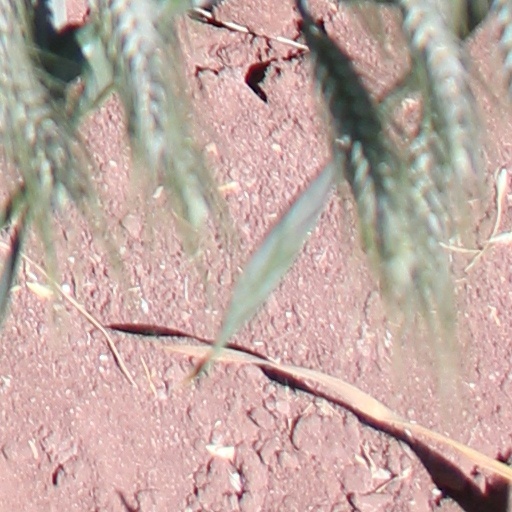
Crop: wheat